Ad maiorem Dei gloriam

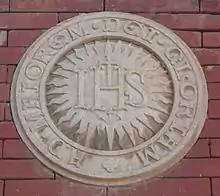
"Ad maiorem Dei gloriam"

A common Jesuit emblem depicts the mottos surrounding the initials IHS. IHS is a Greek monogram composed by three letters (iota, eta and sigma) for the first three letters in the name Jesus used since the 3rd century as an abbreviation. "St. Ignatius of Loyola adopted the monogram in his seal as general of the Society of Jesus (1541), and thus it became the emblem of his institute. IHS was sometimes wrongly understood as 'Jesus Hominum (or Hierosolymae) Salvator', i.e. Jesus, the Saviour of men (or of Jerusalem=Hierosolymae).